Brown Instrument Company

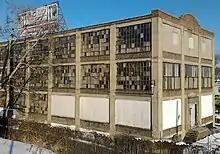
Abandoned Brown Instrument factory near Fern Rock Transportation Center, Philadelphia, Pennsylvania, in 2011. Note faded "Honeywell – Brown Instrument Division" sign.

Brown Instrument Company was a U.S. firm known for high-quality instruments (such as pyrometers, thermometers, hygrometers, tachometers, pressure gauges, flow meters, ammeters, and voltmeters) and industrial controls.